Nebula Awards 20

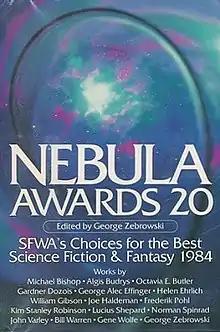
Cover of first edition

Nebula Awards 20 is an anthology of award winning science fiction short works edited by George Zebrowski. It was first published in hardcover and trade paperback by Harcourt Brace Jovanovich in November 1985.